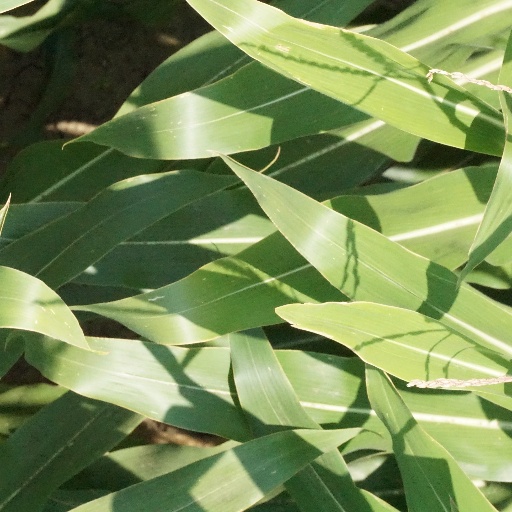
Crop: maize; corn